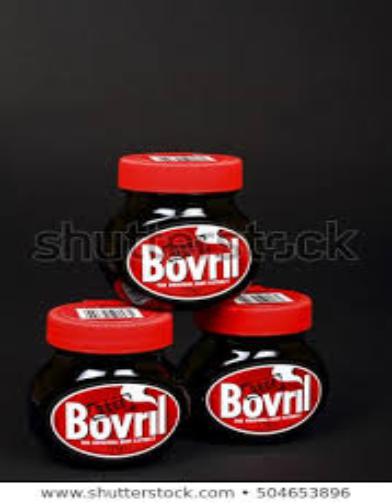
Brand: Bovril
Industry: Food